Jaime Vera

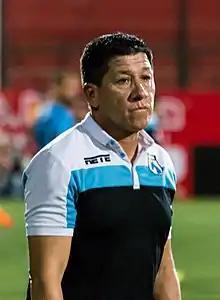
Vera as manager of Deportes Iquique in 2020

Jaime Andrés Vera Rodríguez (born 25 March 1963) is a Chilean football manager and former player who played as a midfielder. He is currently in charge of Deportes Puerto Montt.